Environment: real
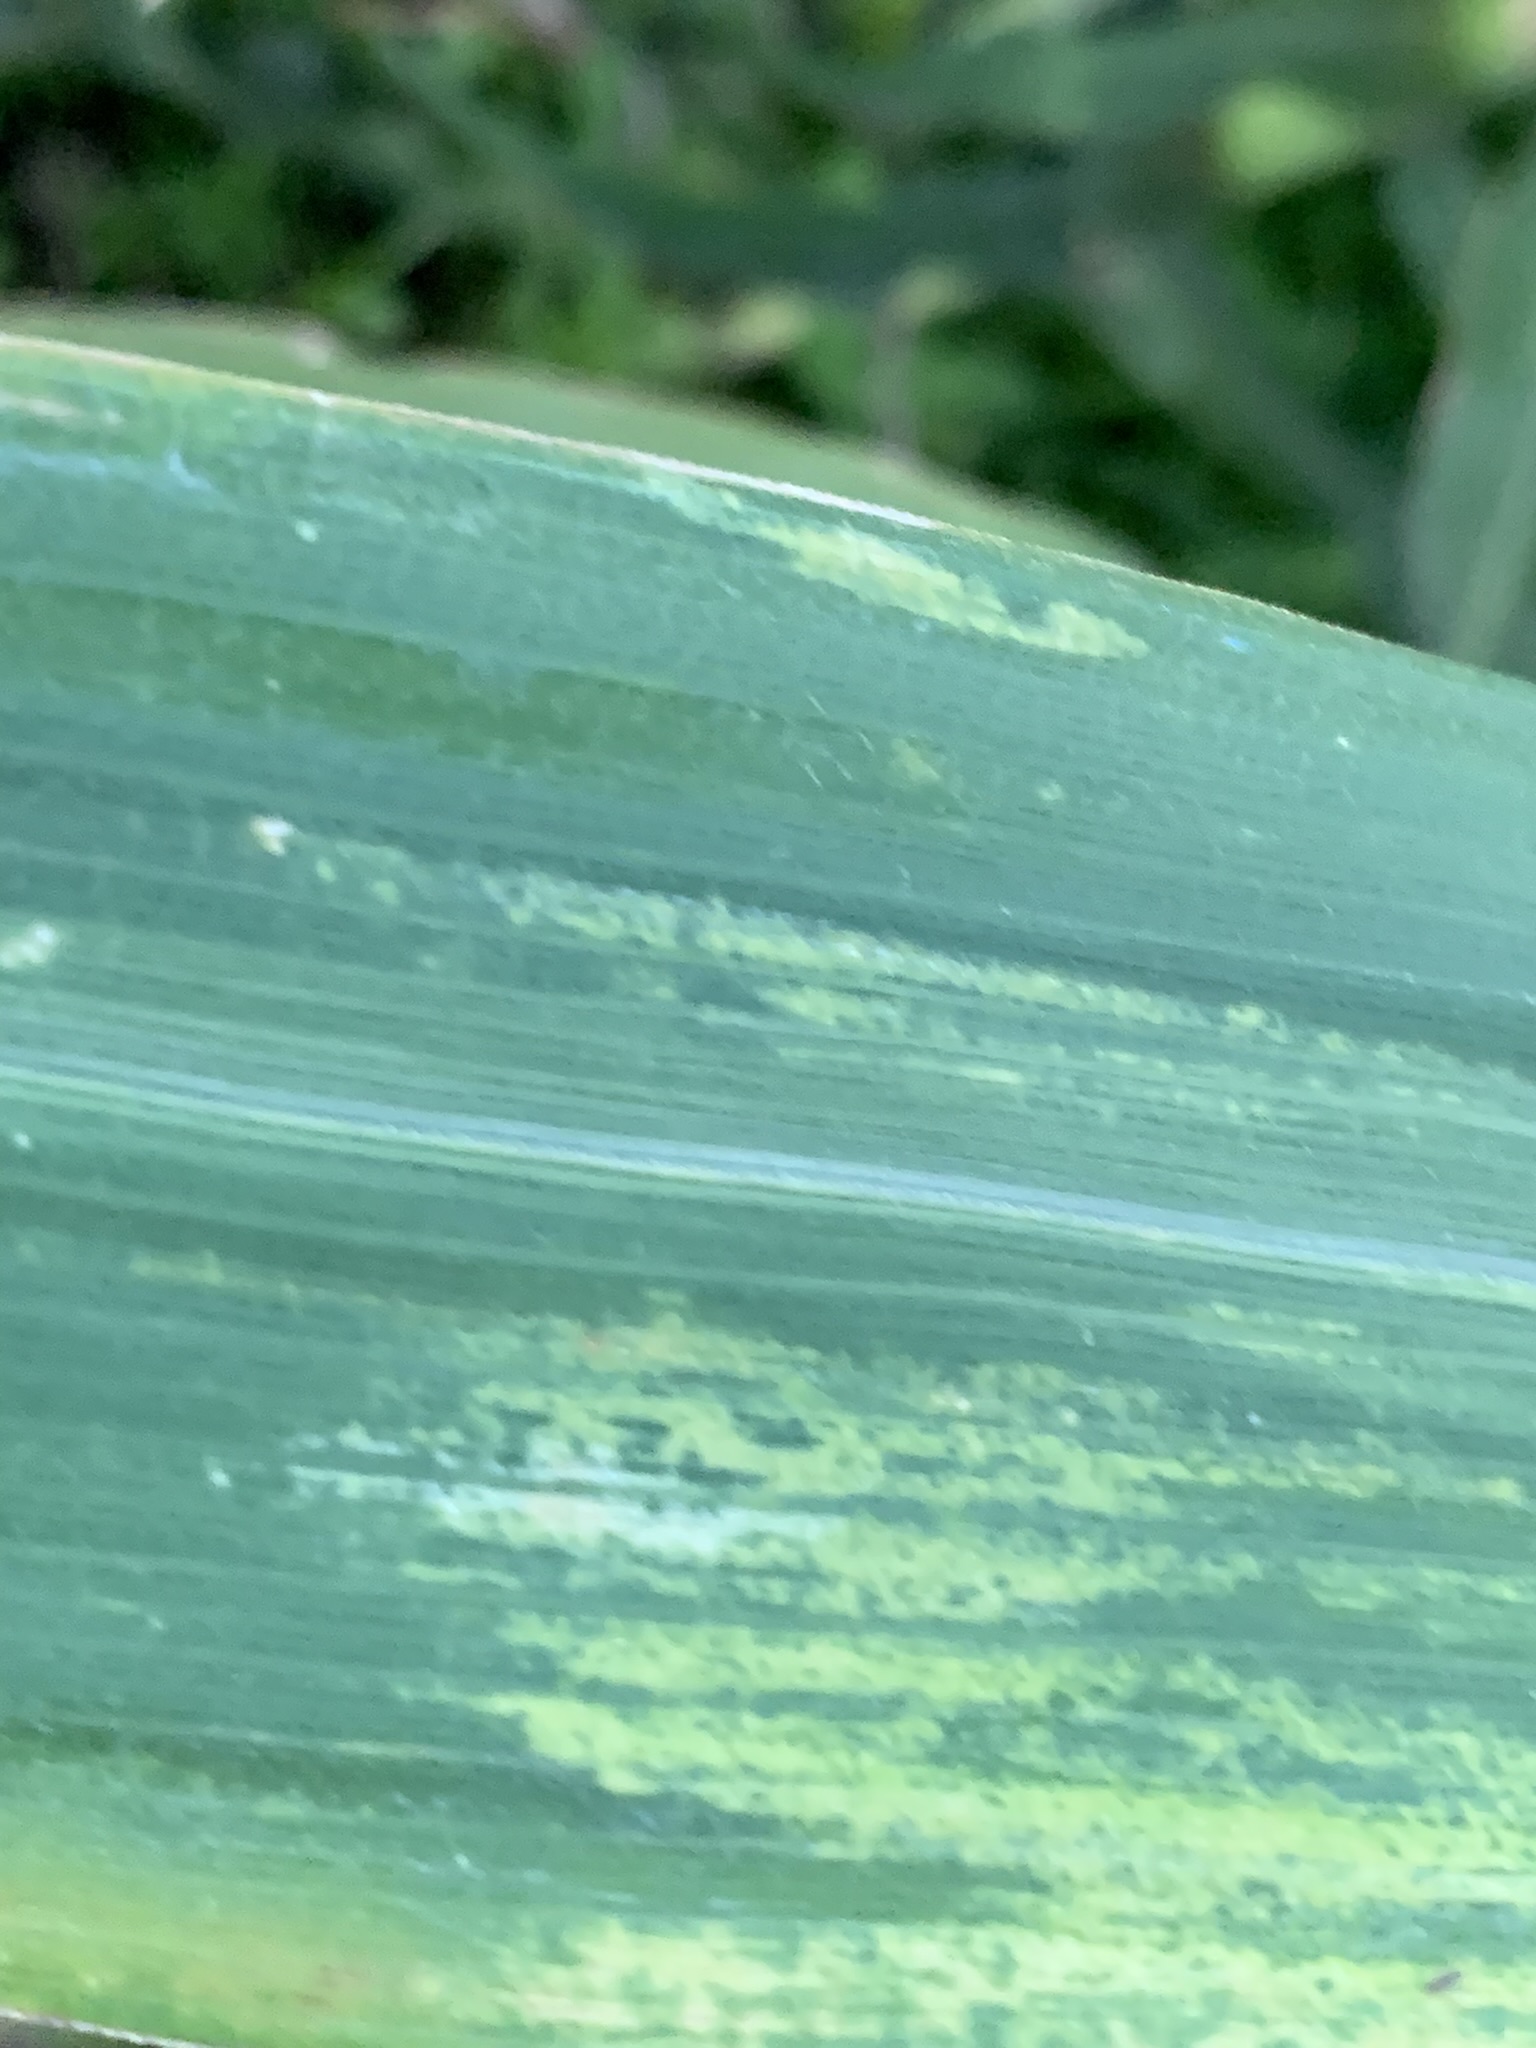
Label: lethal_necrosis